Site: brandenburg
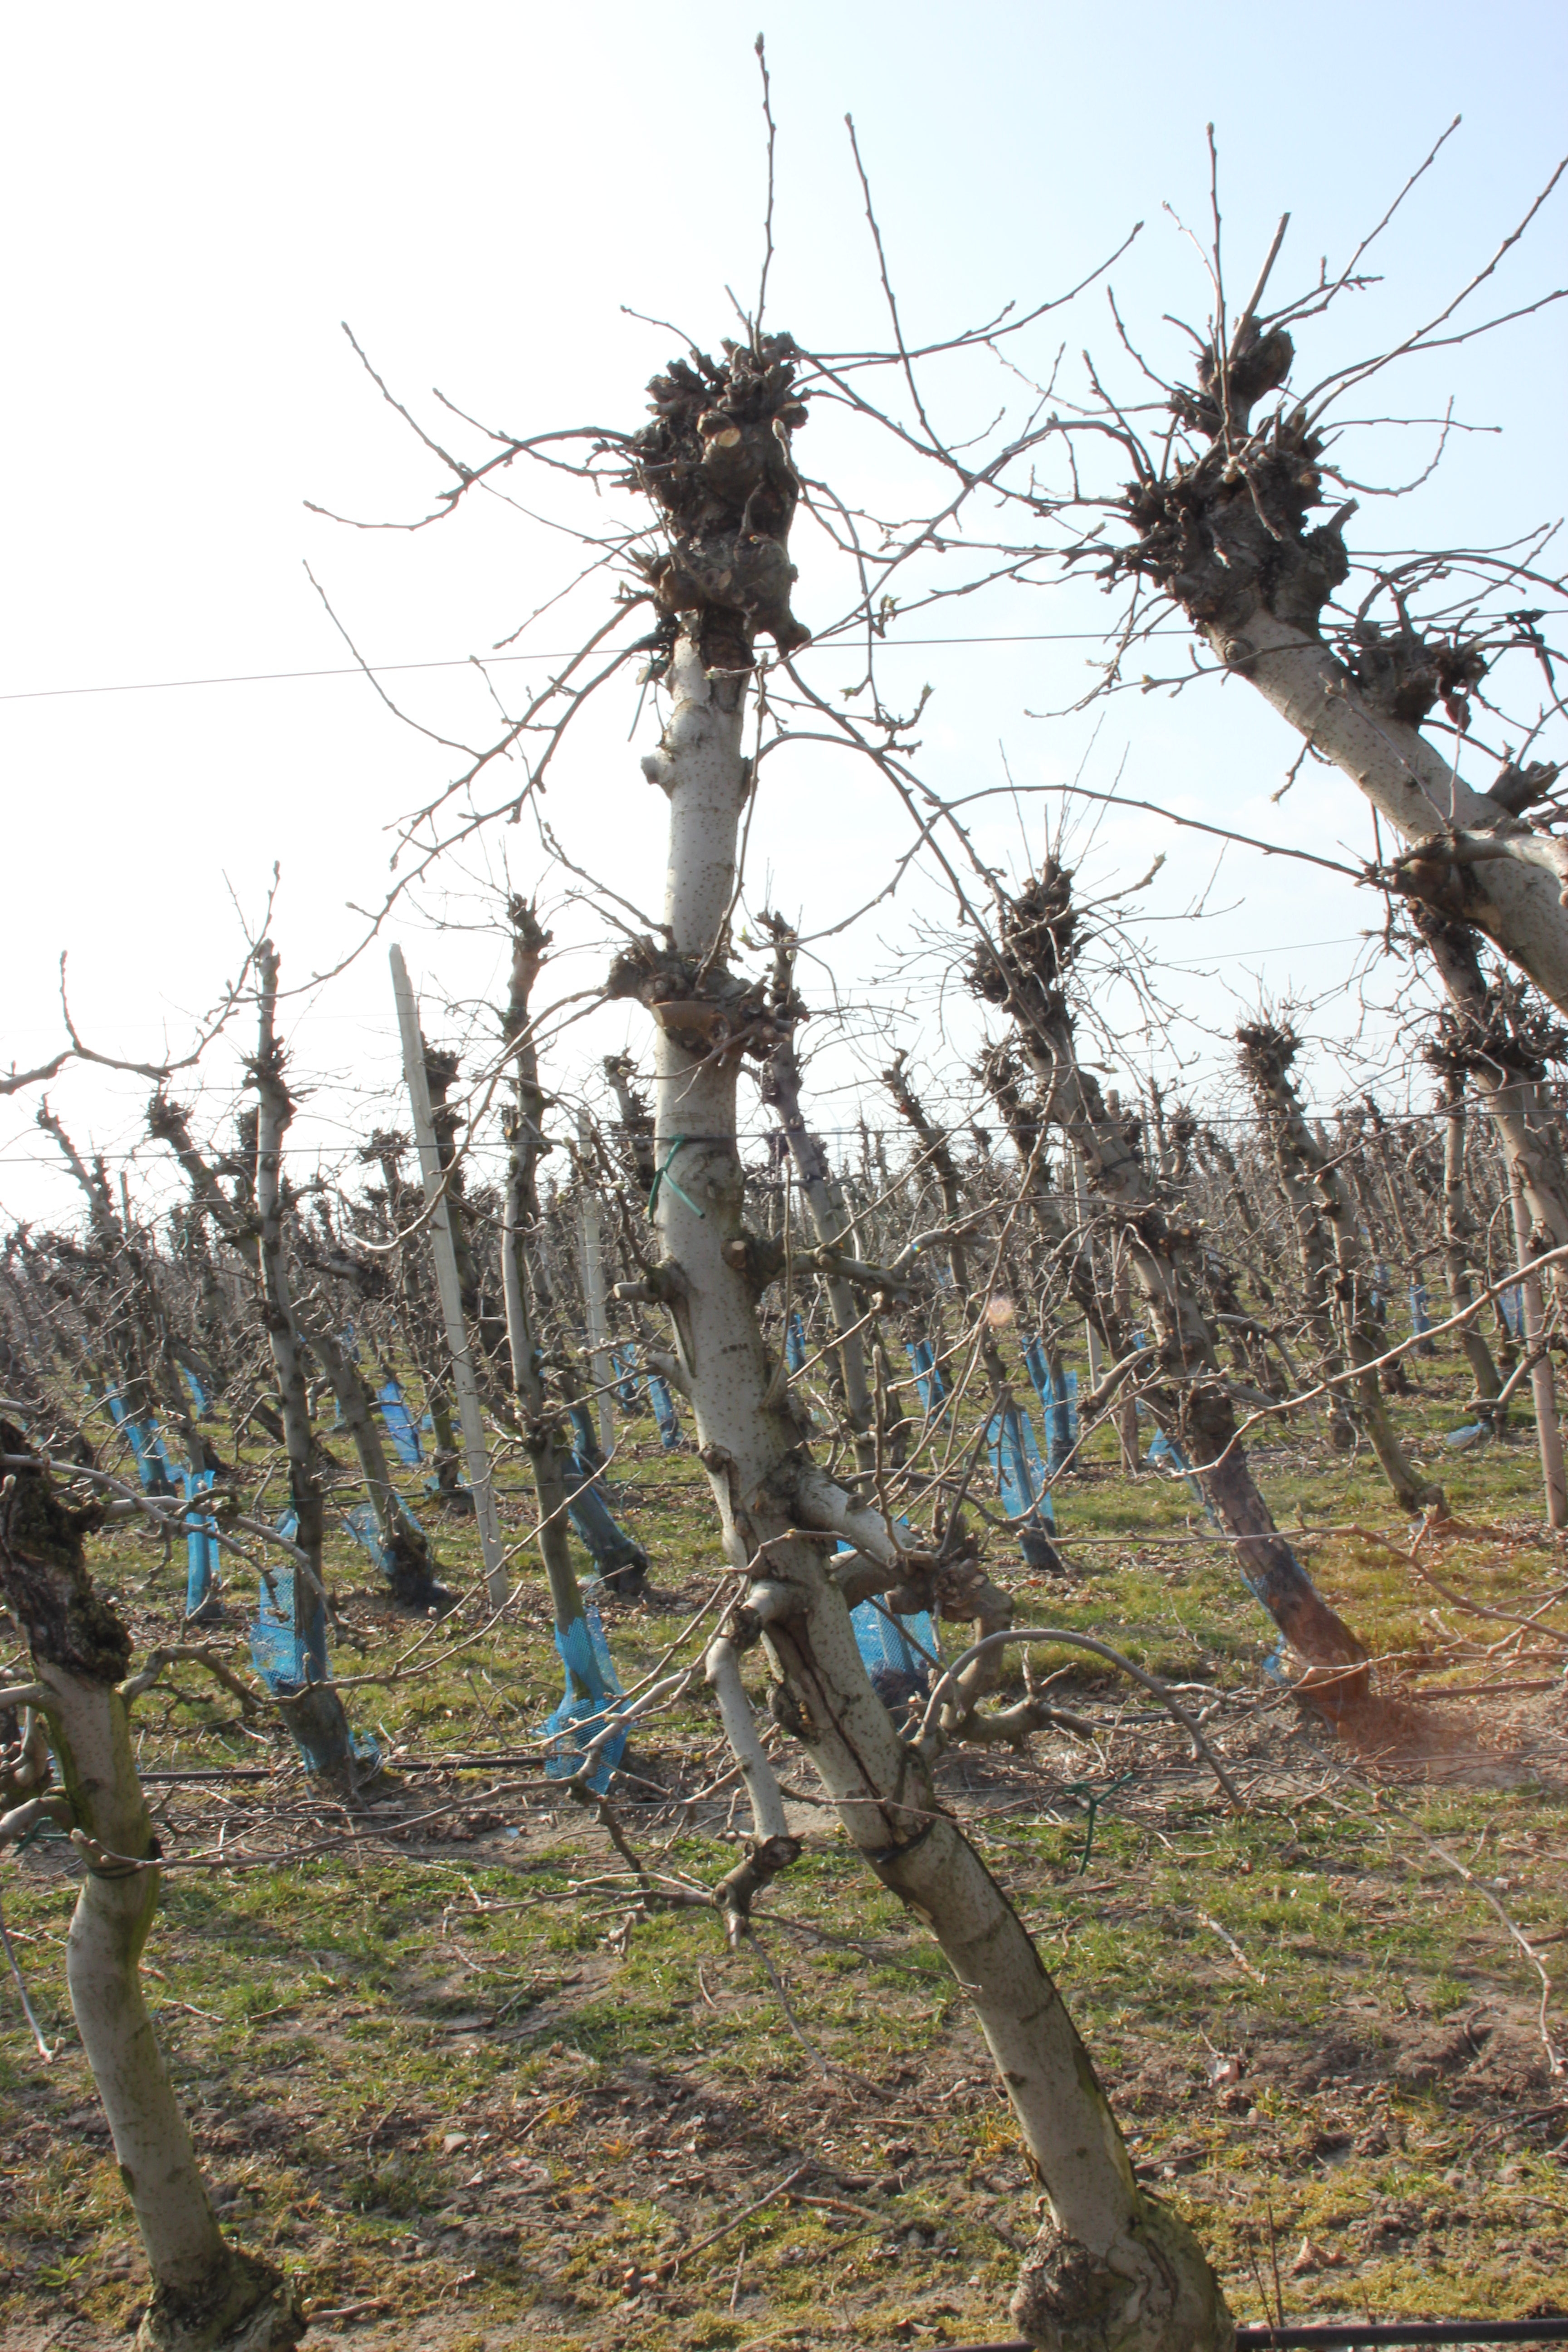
Growth stage (BBCH 03): Bud development